History of St. Louis (1866–1904)

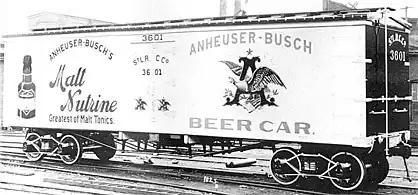
Anheuser-Busch pioneered the use of refrigerated railroad cars for transporting beer to a national market.

To accommodate increased rail traffic, a new railroad terminal, Union Depot, was constructed in 1875, but it was not large enough to consolidate all train service in one location. Due to the Panic of 1873, the terminal, the company owning the Eads Bridge, and the company owning the St. Louis tunnel were purchased by Jay Gould in 1886 for $3.5 million. In 1889, Gould formed the Terminal Railroad Association of St. Louis (TRRA), which took over operations of the bridge and the train station, and in 1893, the TRRA purchased the Merchants Bridge, a railroad-only bridge built in 1889. The TRRA then began to plan for a new railroad station in St. Louis, which would replace the 1875 structure and consolidate all St. Louis railroad activity.